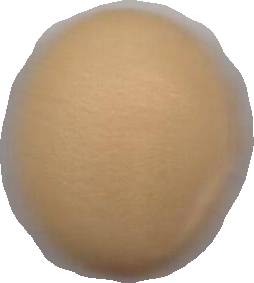
Variety: Dega